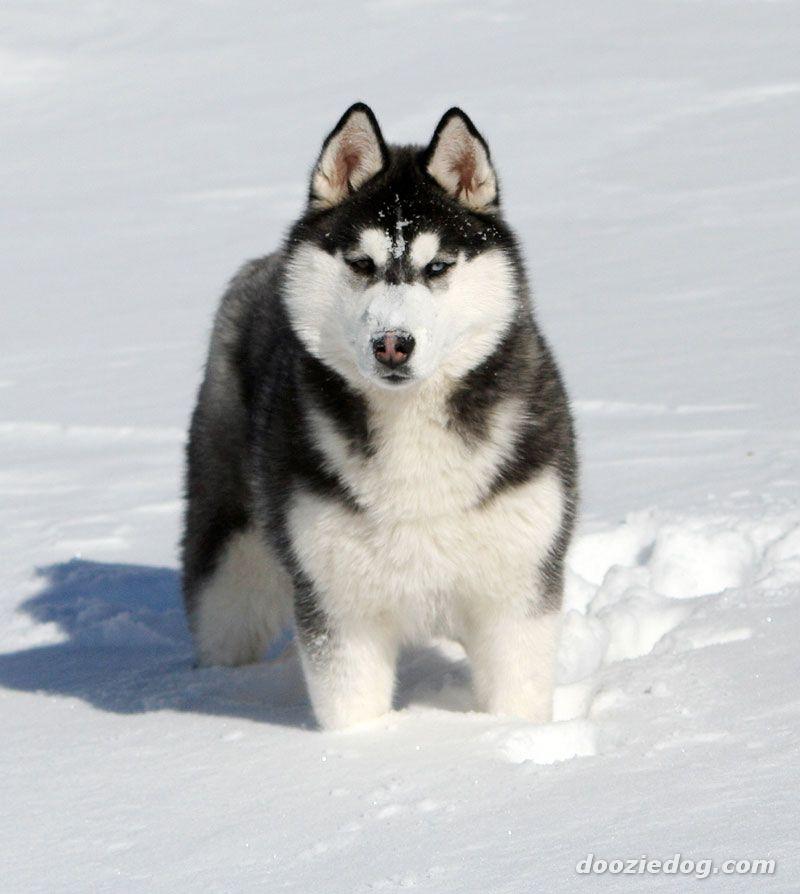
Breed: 1160-n000003-Siberian_husky